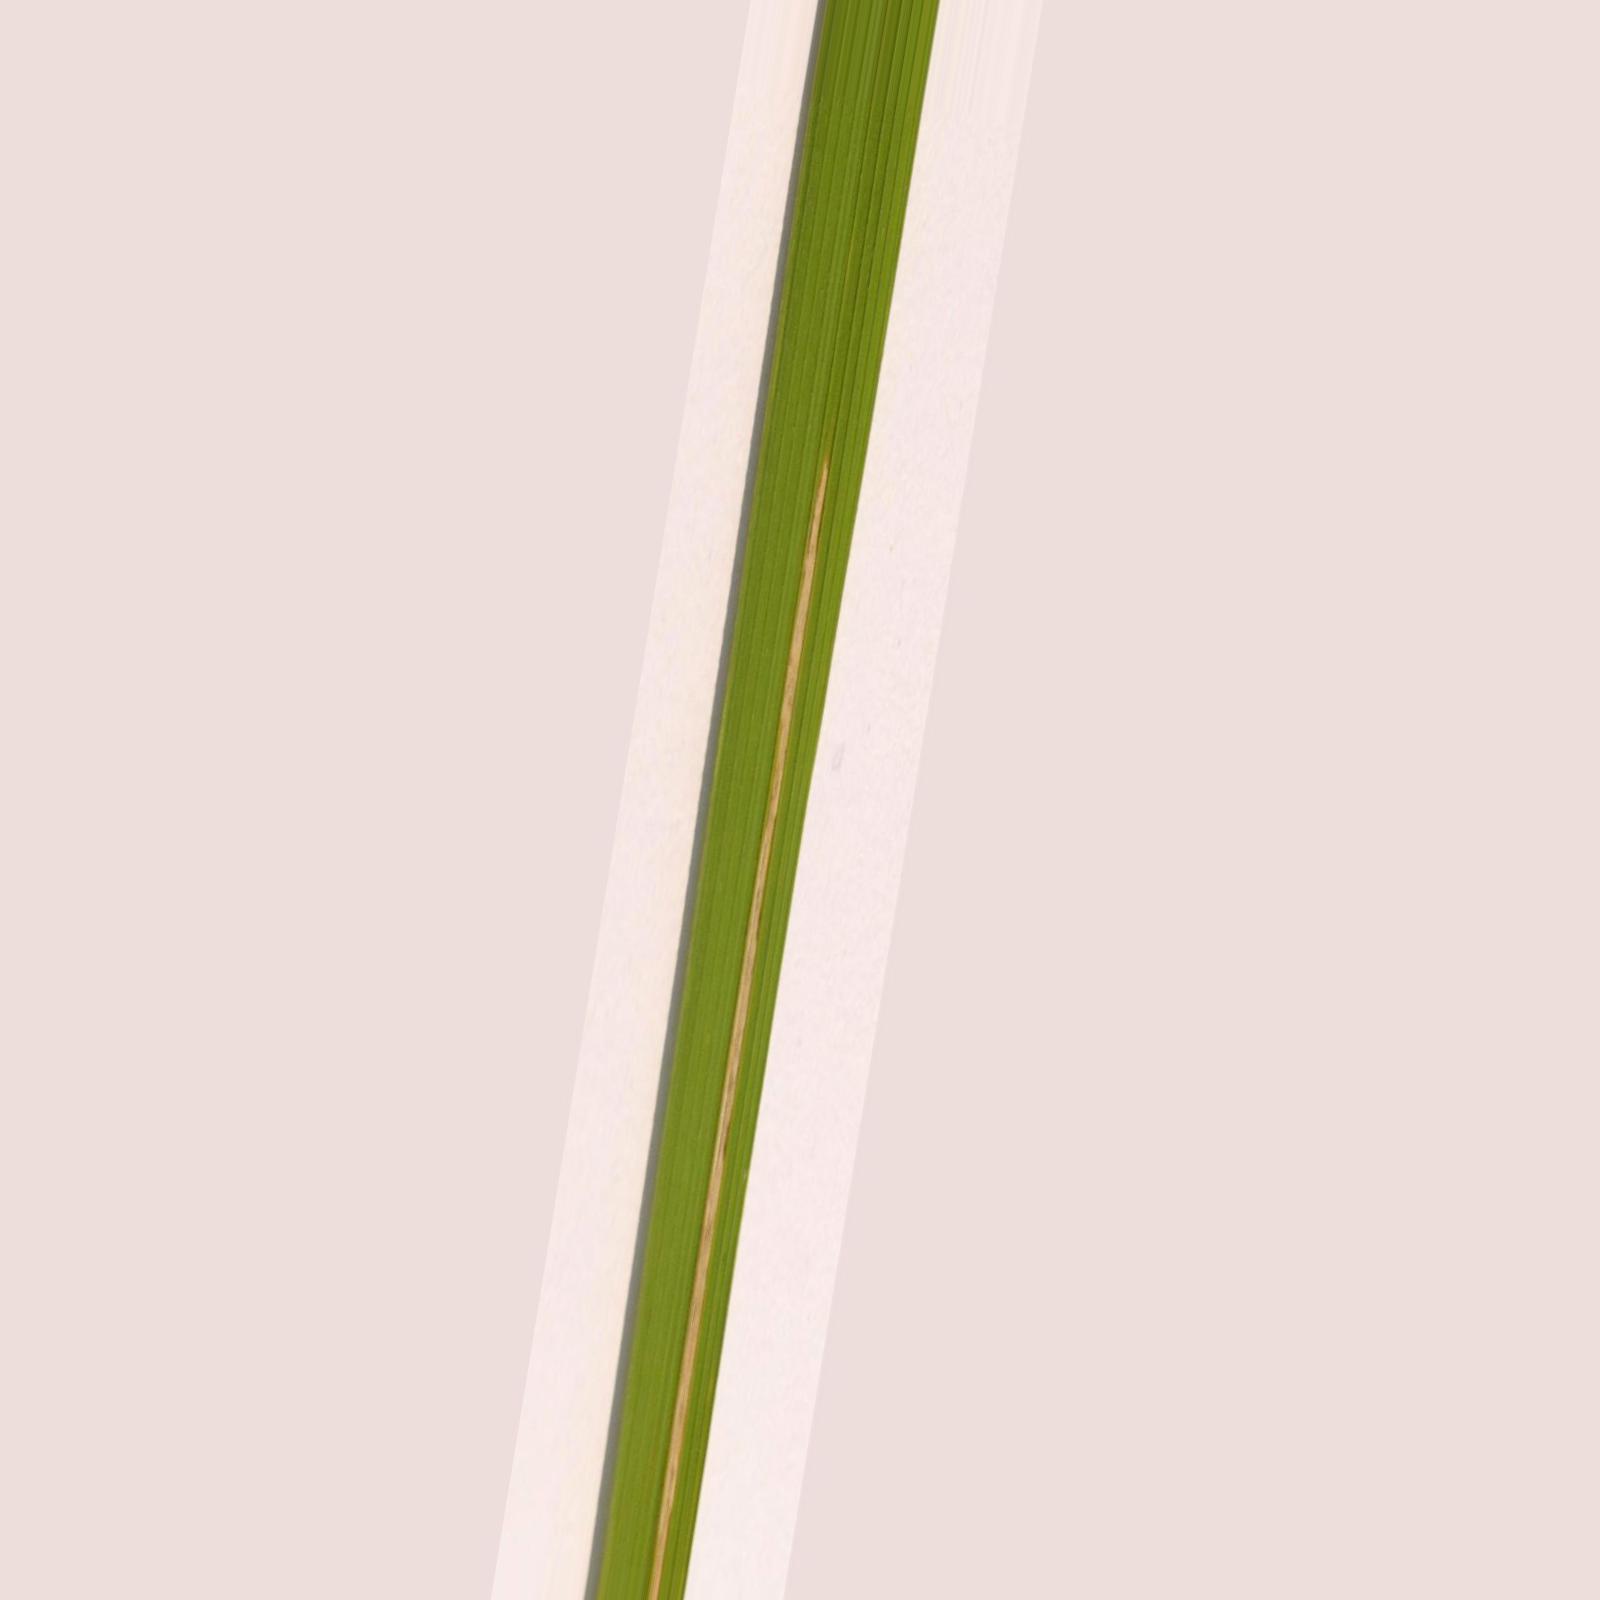
Nhãn: Bệnh Bạc lá (Bacterial leaf blight)